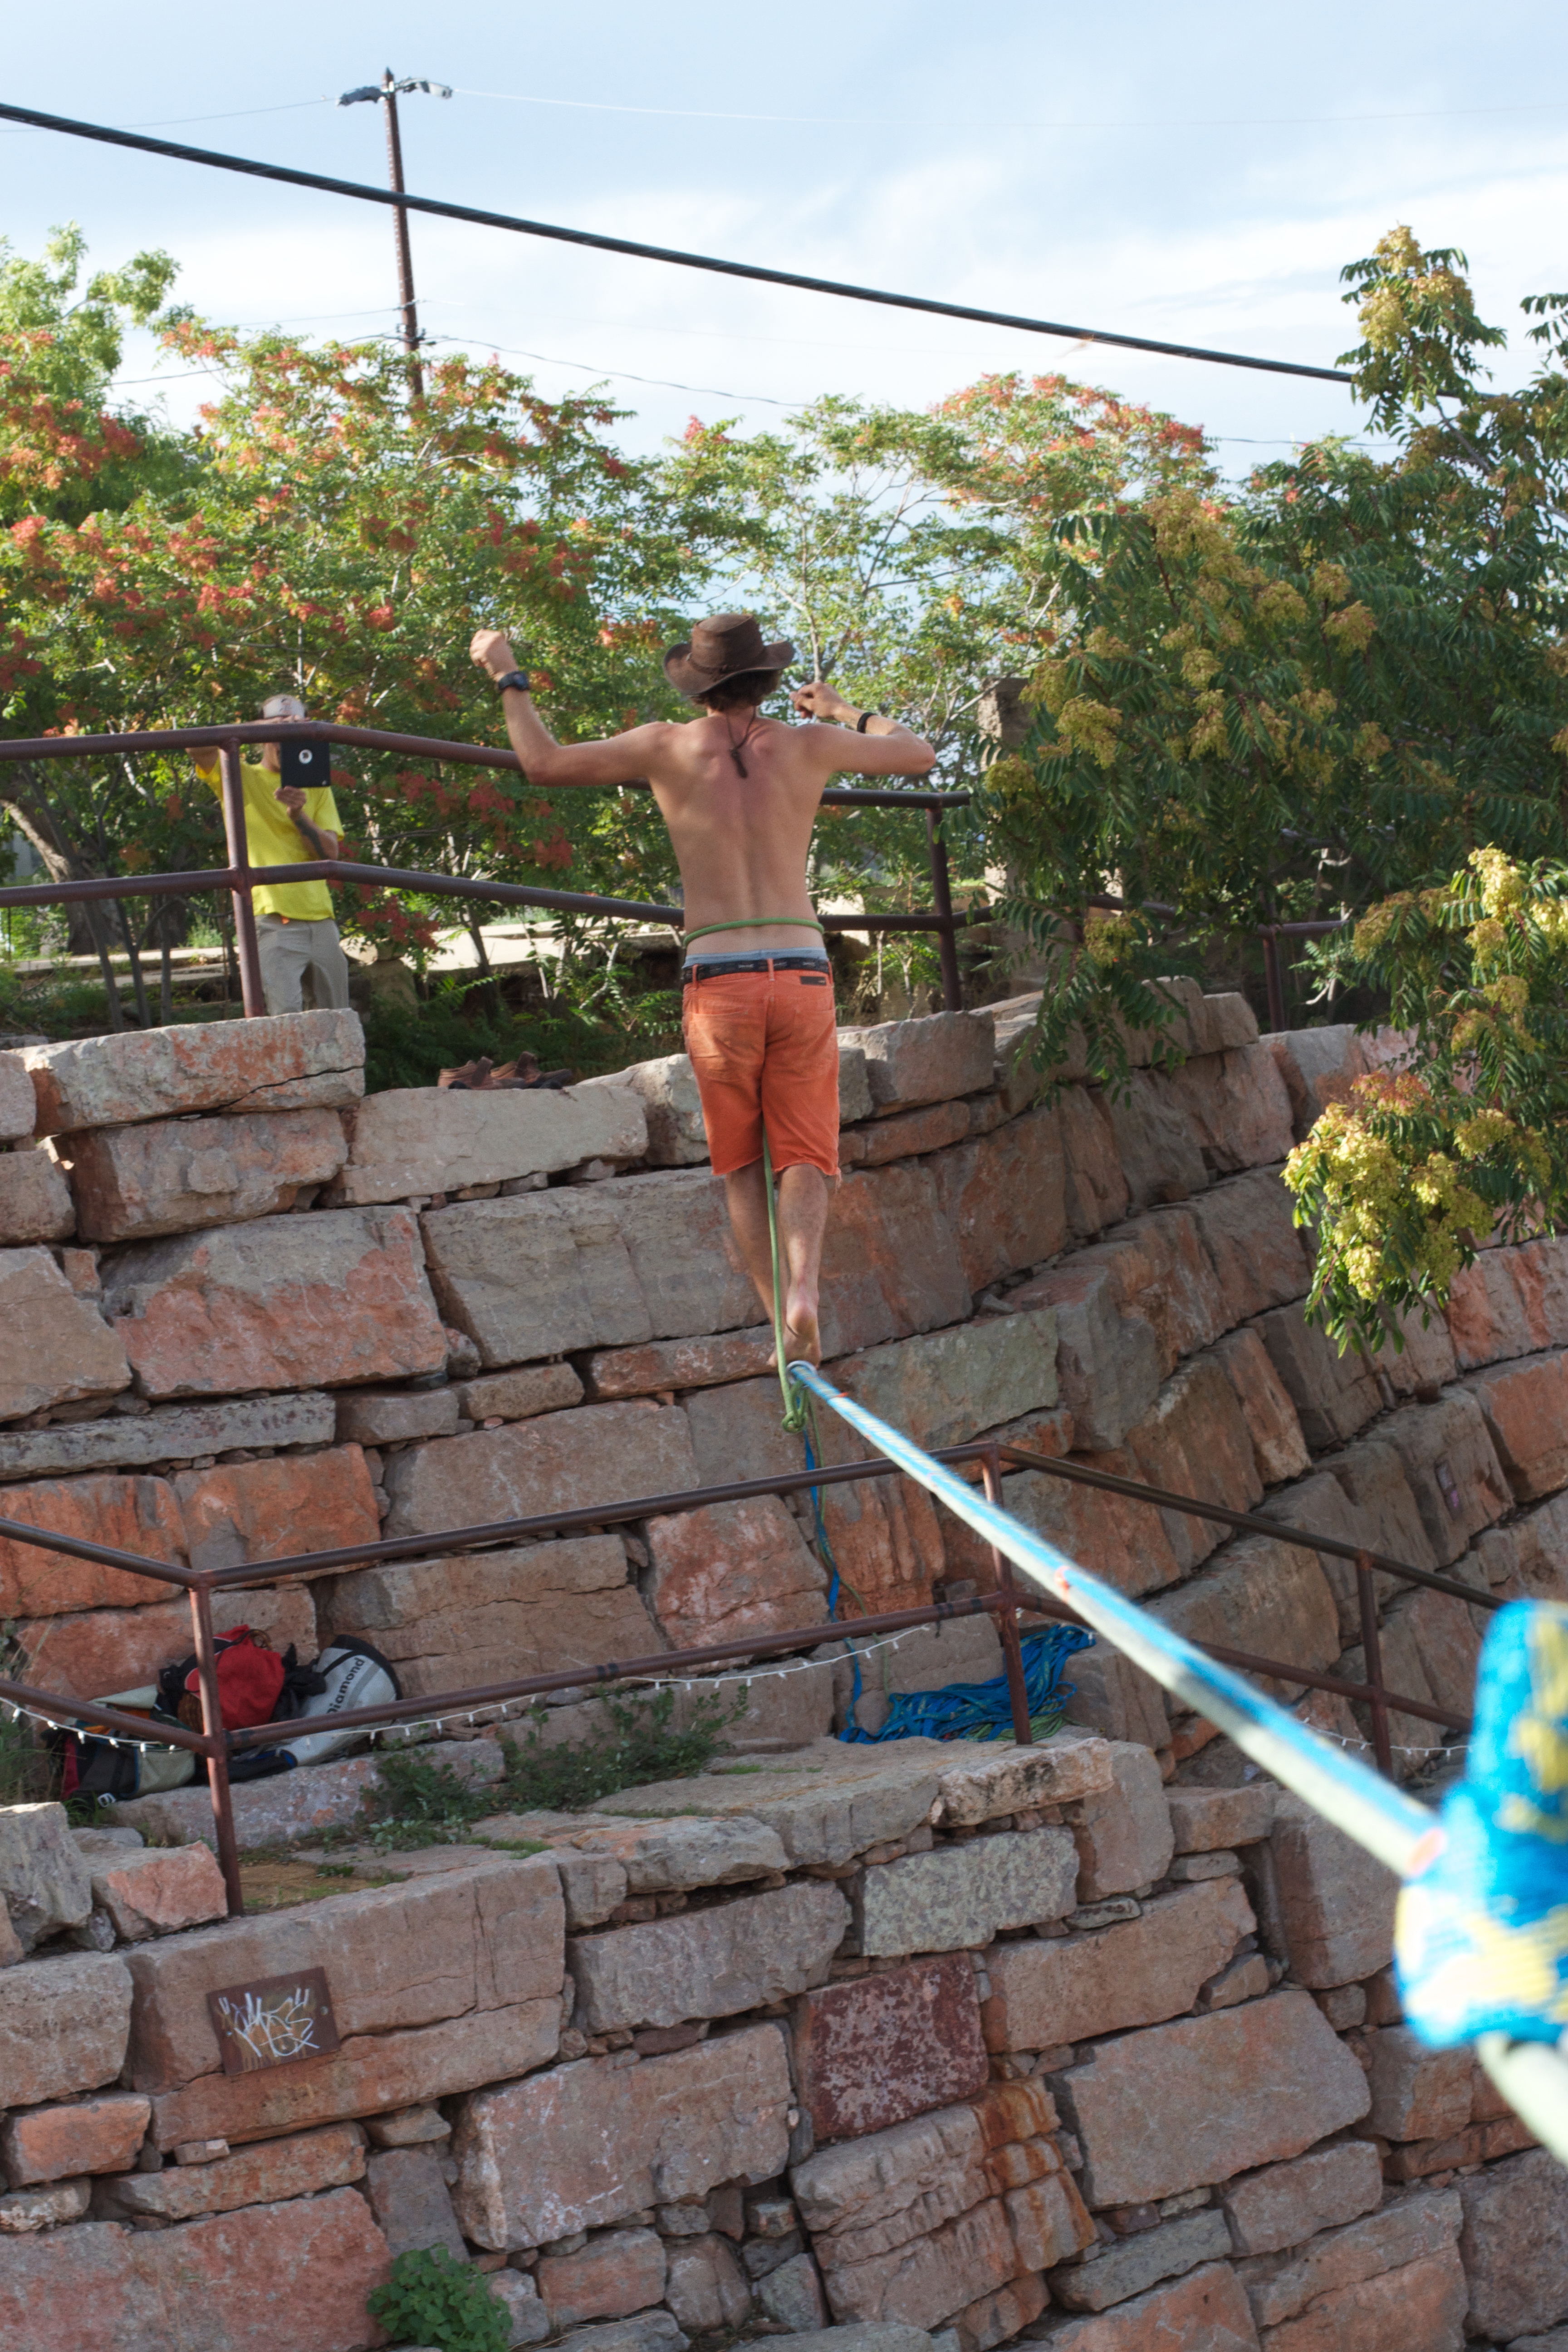
roof, wall, backyard, yard, outdoor structure